Scandinavian Scotland

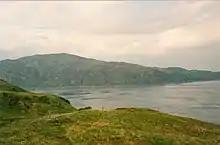
The Gulf of Corryvreckan between Jura and Scarba. According to tradition "Prince Breacan of Lochlann" was shipwrecked there with a fleet of fifty ships.

The Northern Isles, known to the Norse as the "Norðreyjar", are the closest parts of Scotland to Norway and these islands experienced the first and most long-lasting Norse influence of any part of Scotland. Shetland is some due west of Norway and in favourable conditions could be reached in 24 hours from Hordaland in a Viking longship. Orkney is further to the south-west.